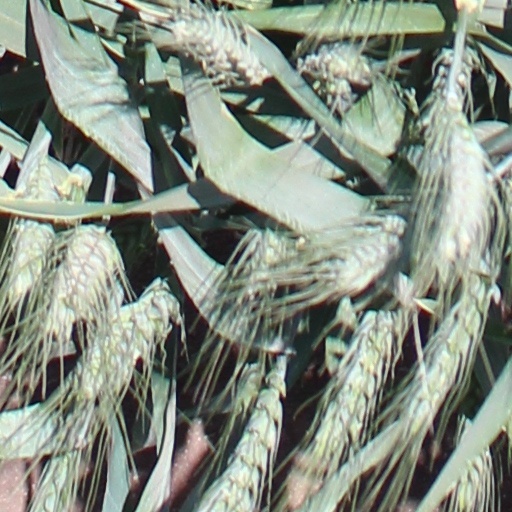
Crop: wheat